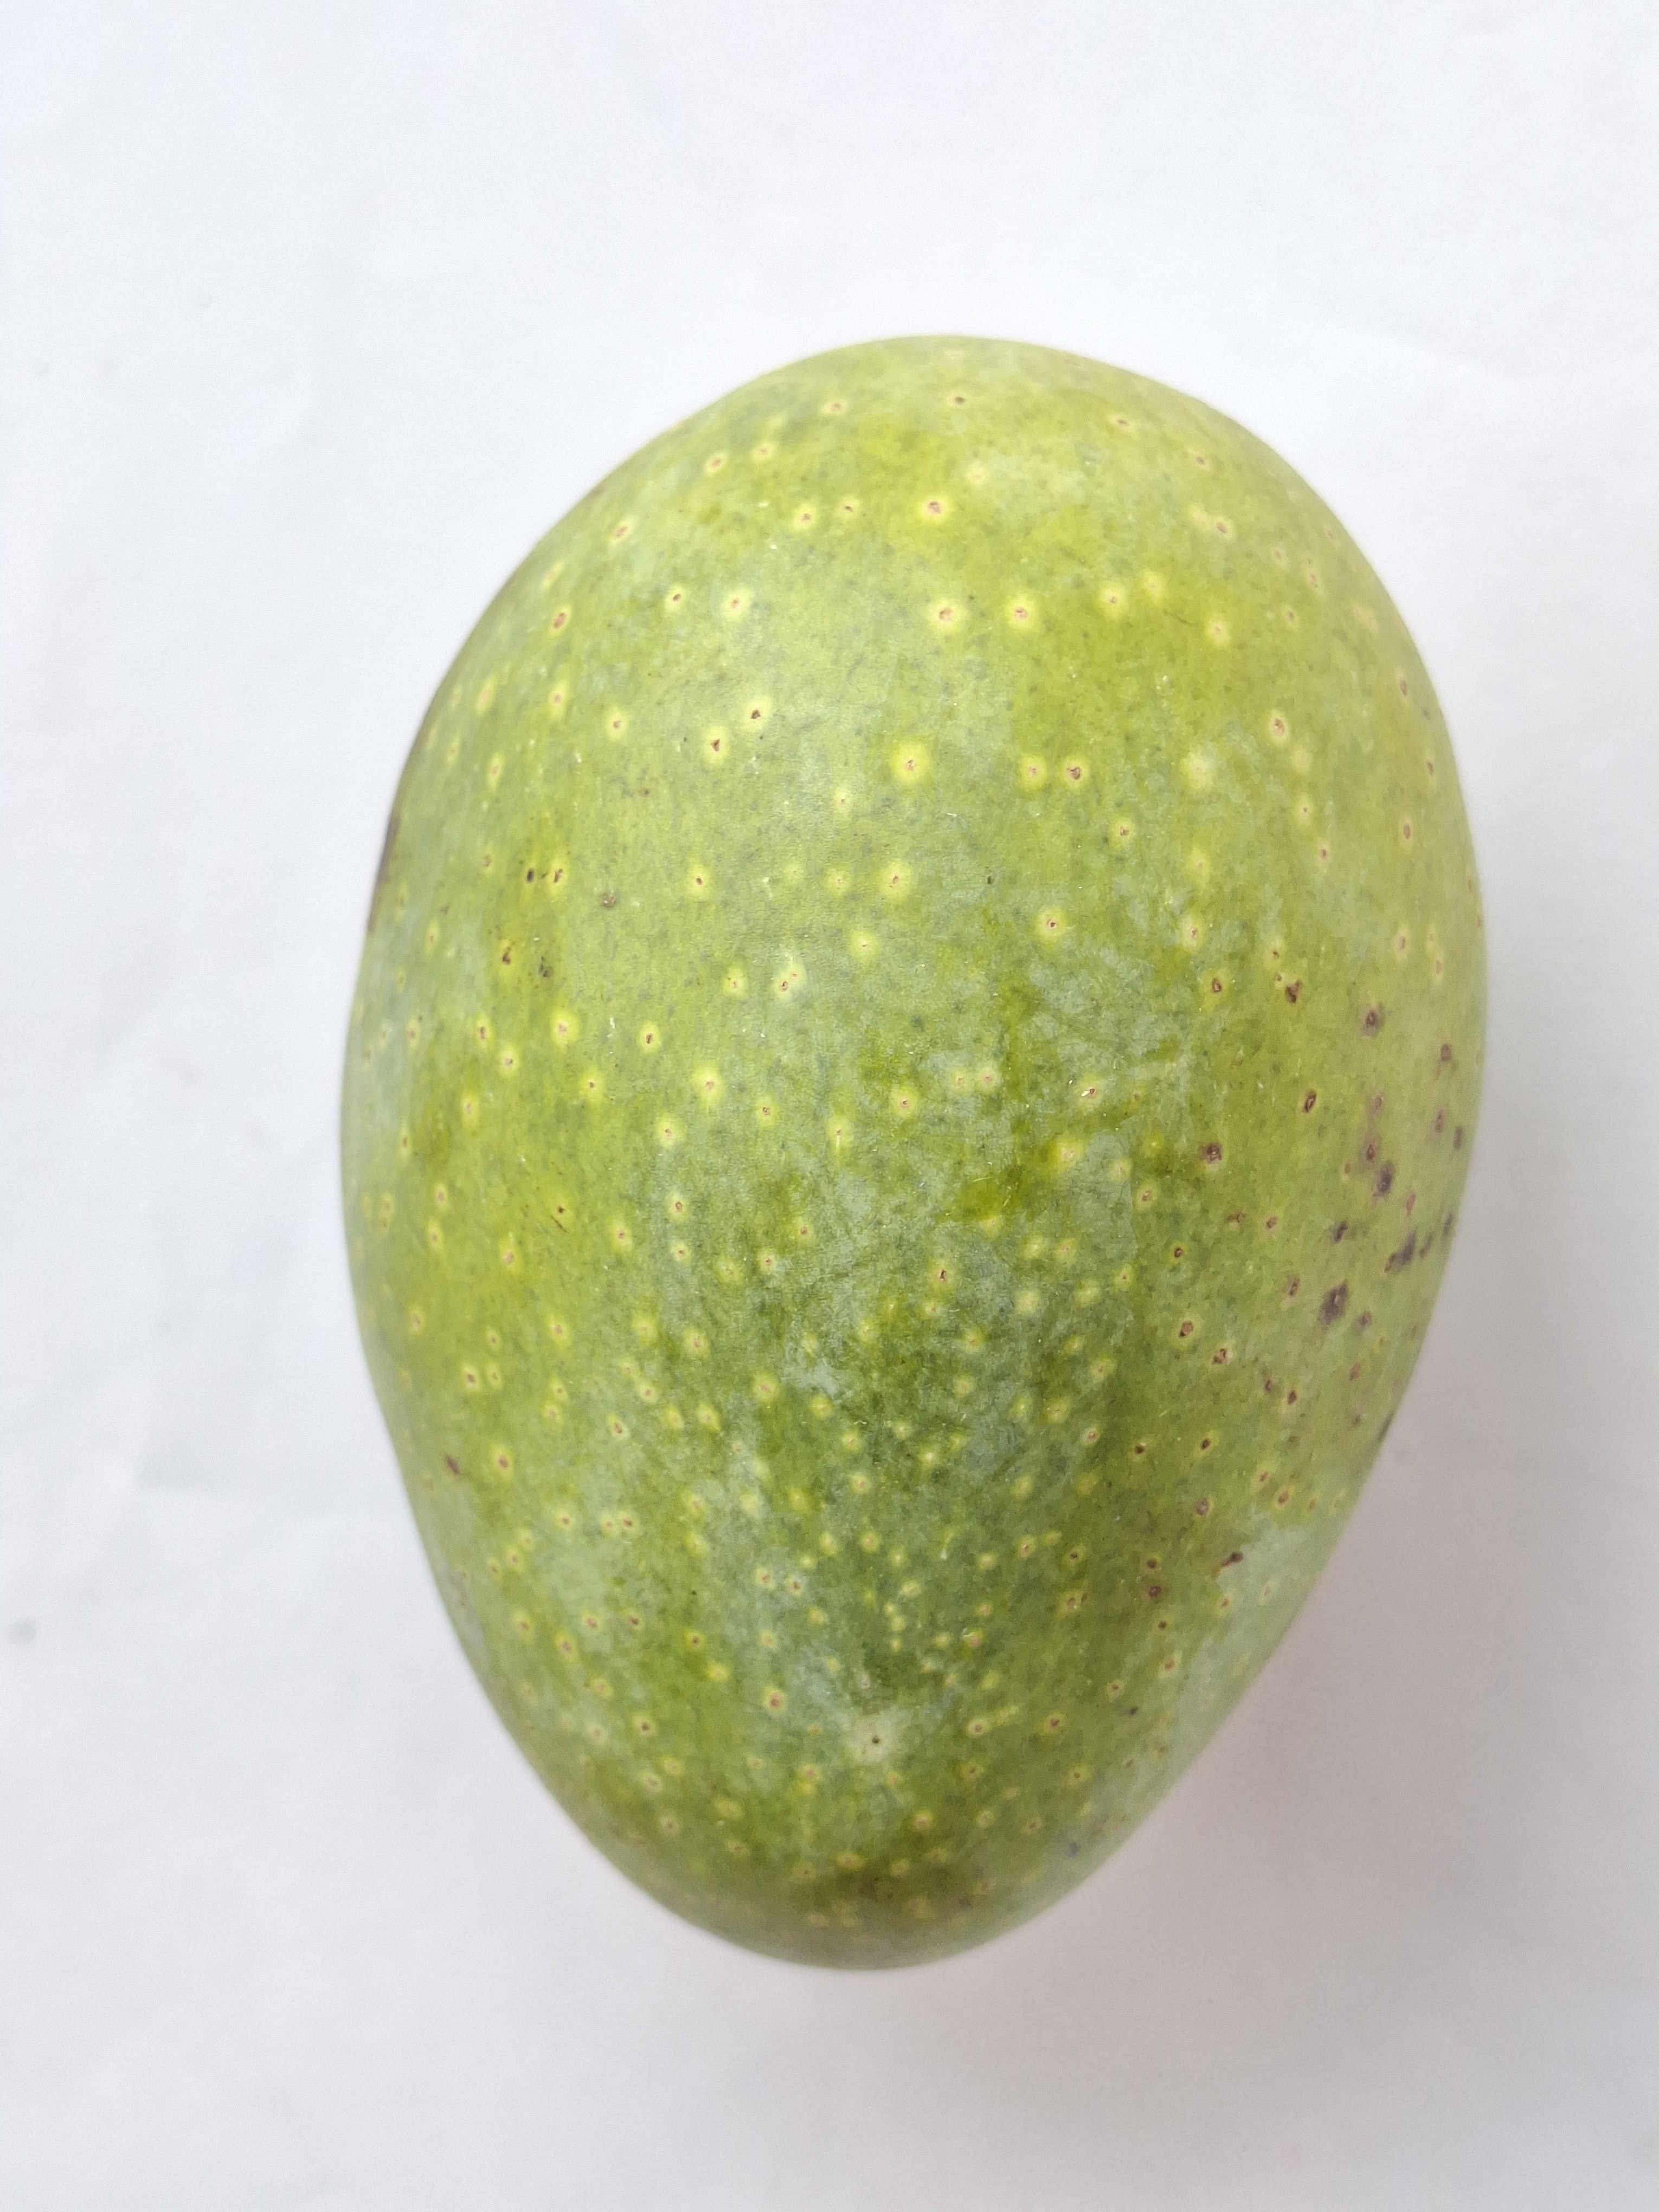
Mango variety: GopalBhog